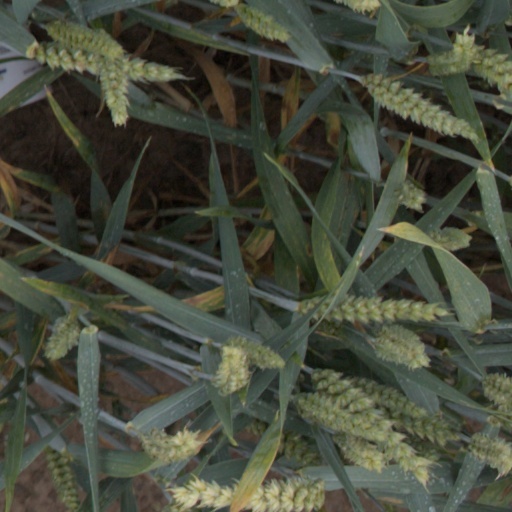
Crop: wheat